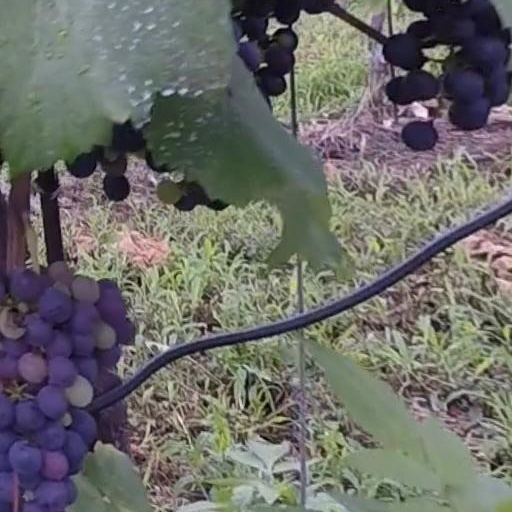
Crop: grape